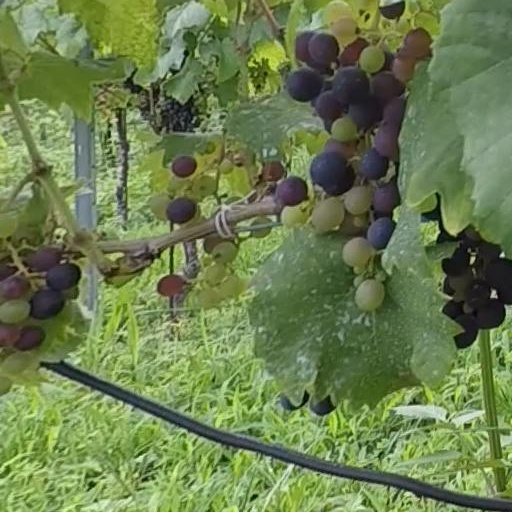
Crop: grape